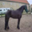
Label: horse